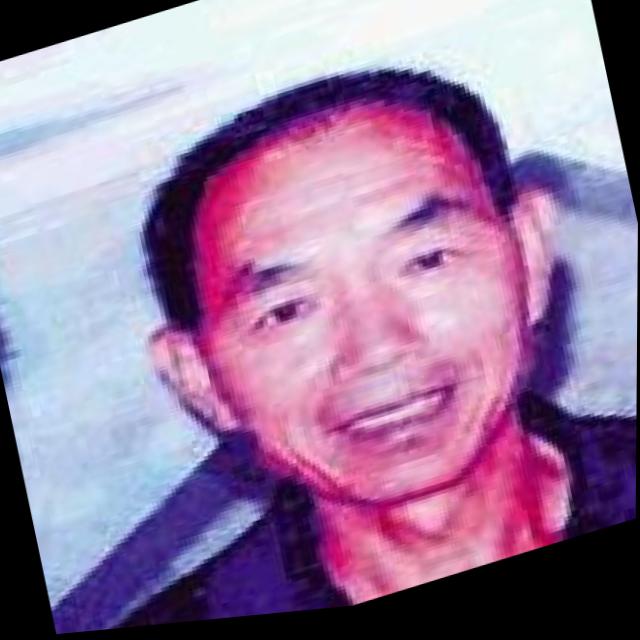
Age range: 45-64